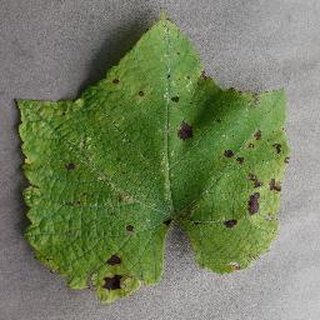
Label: grape_leaf_blight